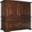
Label: wardrobe